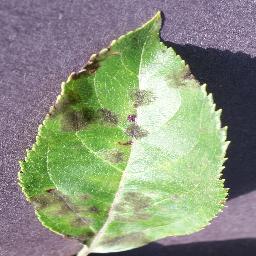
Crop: apple
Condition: scab